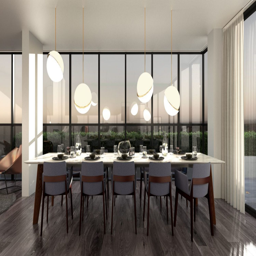
shared spaces include a private dining room .